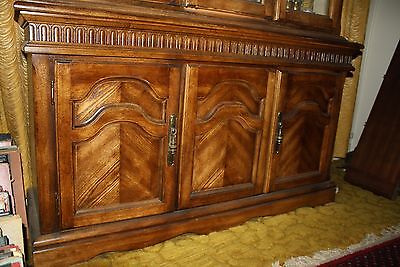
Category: cabinet